Mutualism (economic theory)

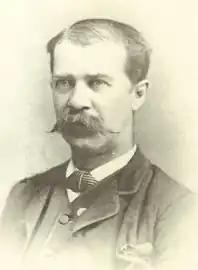
Dyer Lum, a Tuckerite mutualist that attempted to bridge the divide between individualist and communist anarchists

By the beginning of the Gilded Age, Proudhonian mutualism was firmly identified with American individualism, while Tucker's followers came to define themselves in opposition to anarchist communism. Although Tucker himself didn't make the distinction, anarchists such as Henry Seymour increasingly contrasted mutualism against communism, with mutualism eventually being used to refer to "non-communist anarchism". One of Tucker's disciples, Dyer Lum, attempted to bridge the divide between the American individualists and the growing labour movement, which was developing sympathies for social anarchism. In the 1880s, Lum joined the International Working People's Association (IWPA), in which he developed a "laissez-faire" analysis of "wage slavery" that proposed a form of occupation and use property rights and a mutual banking system.